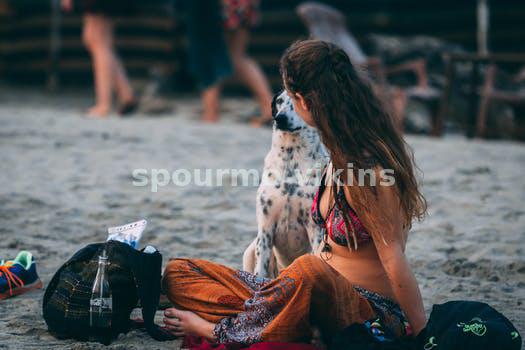
Label: Watermark